Threads (1984 film)

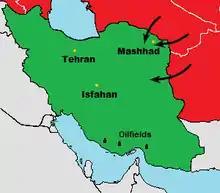
Soviet troop movements into Iran as shown in a clipping from "The Observer" early in the film (with occupied Afghanistan in red)

In the English city of Sheffield, young adults Ruth Beckett and Jimmy Kemp plan to marry after learning of Ruth's unplanned pregnancy. Meanwhile, an international crisis develops after the Soviet Union invades northern Iran in response to a United States-backed coup in the country. Daily life in Sheffield continues while an American ultimatum demanding joint withdrawal from Iran expires. After a limited nuclear exchange in Mashhad, armed conflict breaks out between America and the Soviet Union. As Britain prepares for the possibility of nuclear war, society gradually destabilises over the course of two days and violent suppression of anti-war protests takes place across the country. Inhabitants of Sheffield are spurred into panic buying and looting. Sheffield City Council officials take shelter in a makeshift bunker to command the area should central government be destroyed. Ruth's family prepare to use their cellar as a shelter, while Jimmy's family construct a lean-to from mattresses and doors.